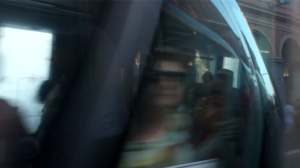
Photogramme extrait de la vidéo.
Georges Rey, né le 20 août 1942 à Lyon, est un cinéaste expérimental, photographe et commissaire d'expositions français.